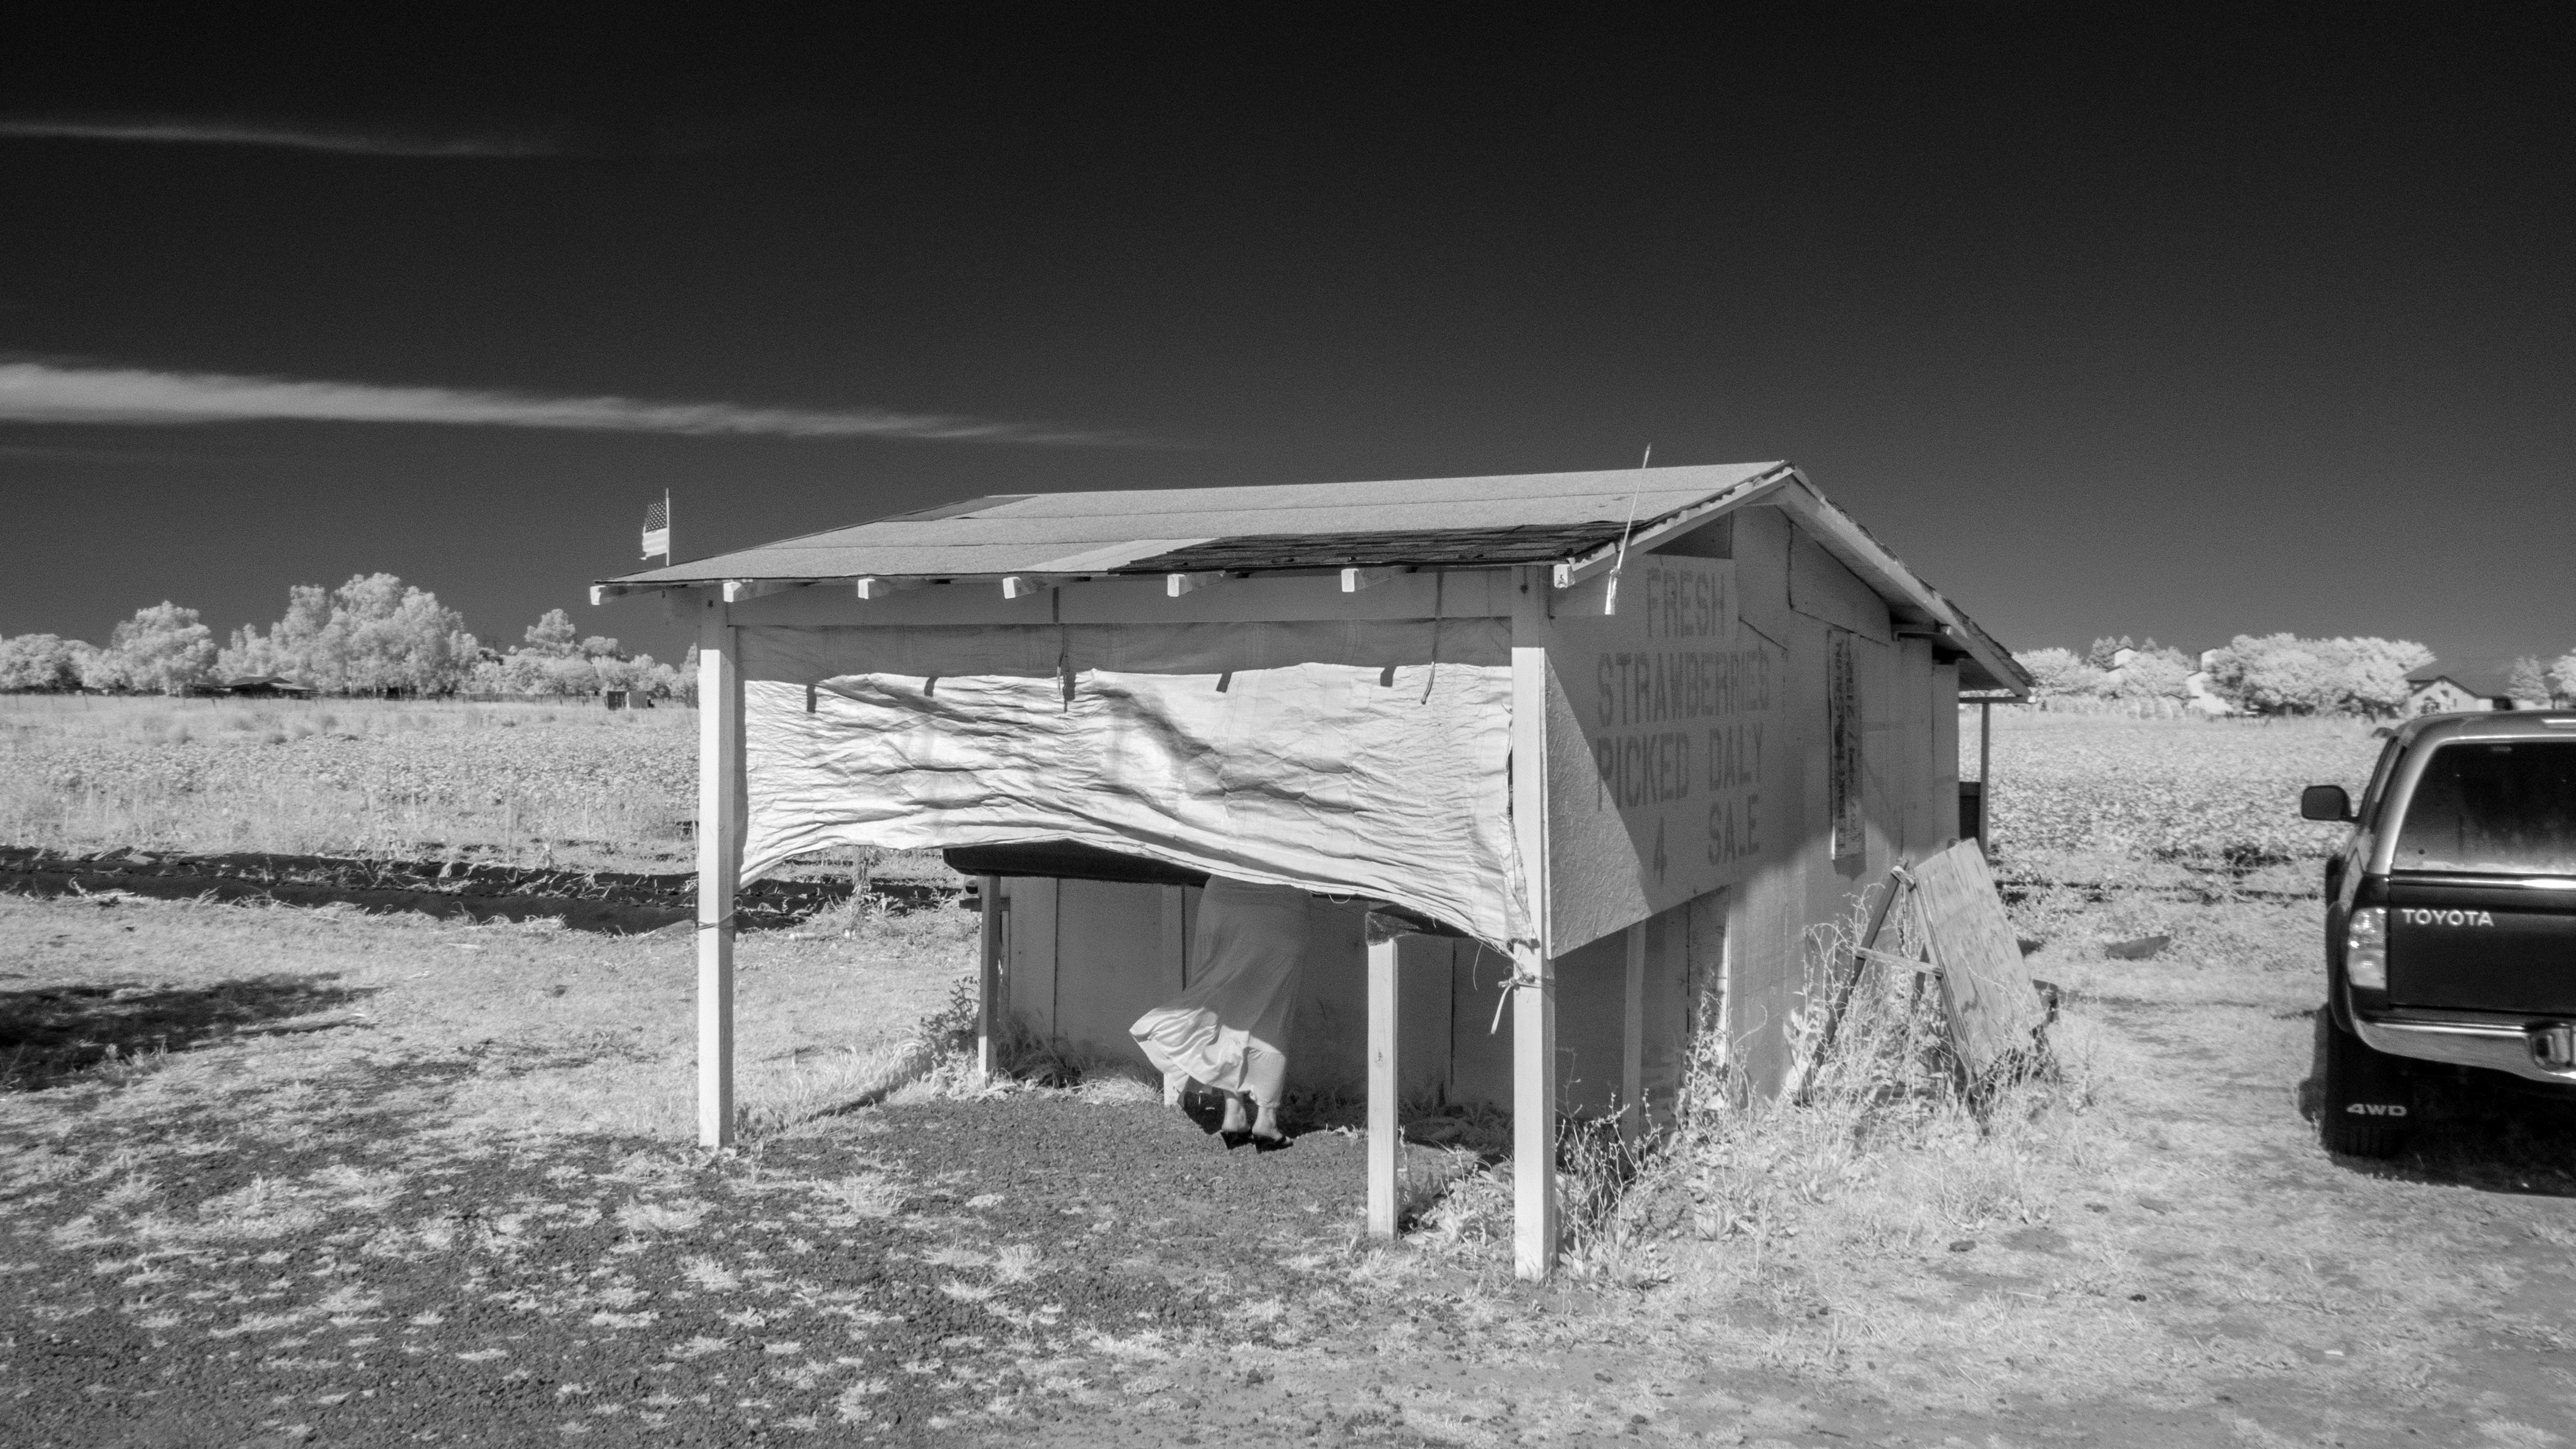
snow, black and white, white, shack, black, monochrome, monochrome photography